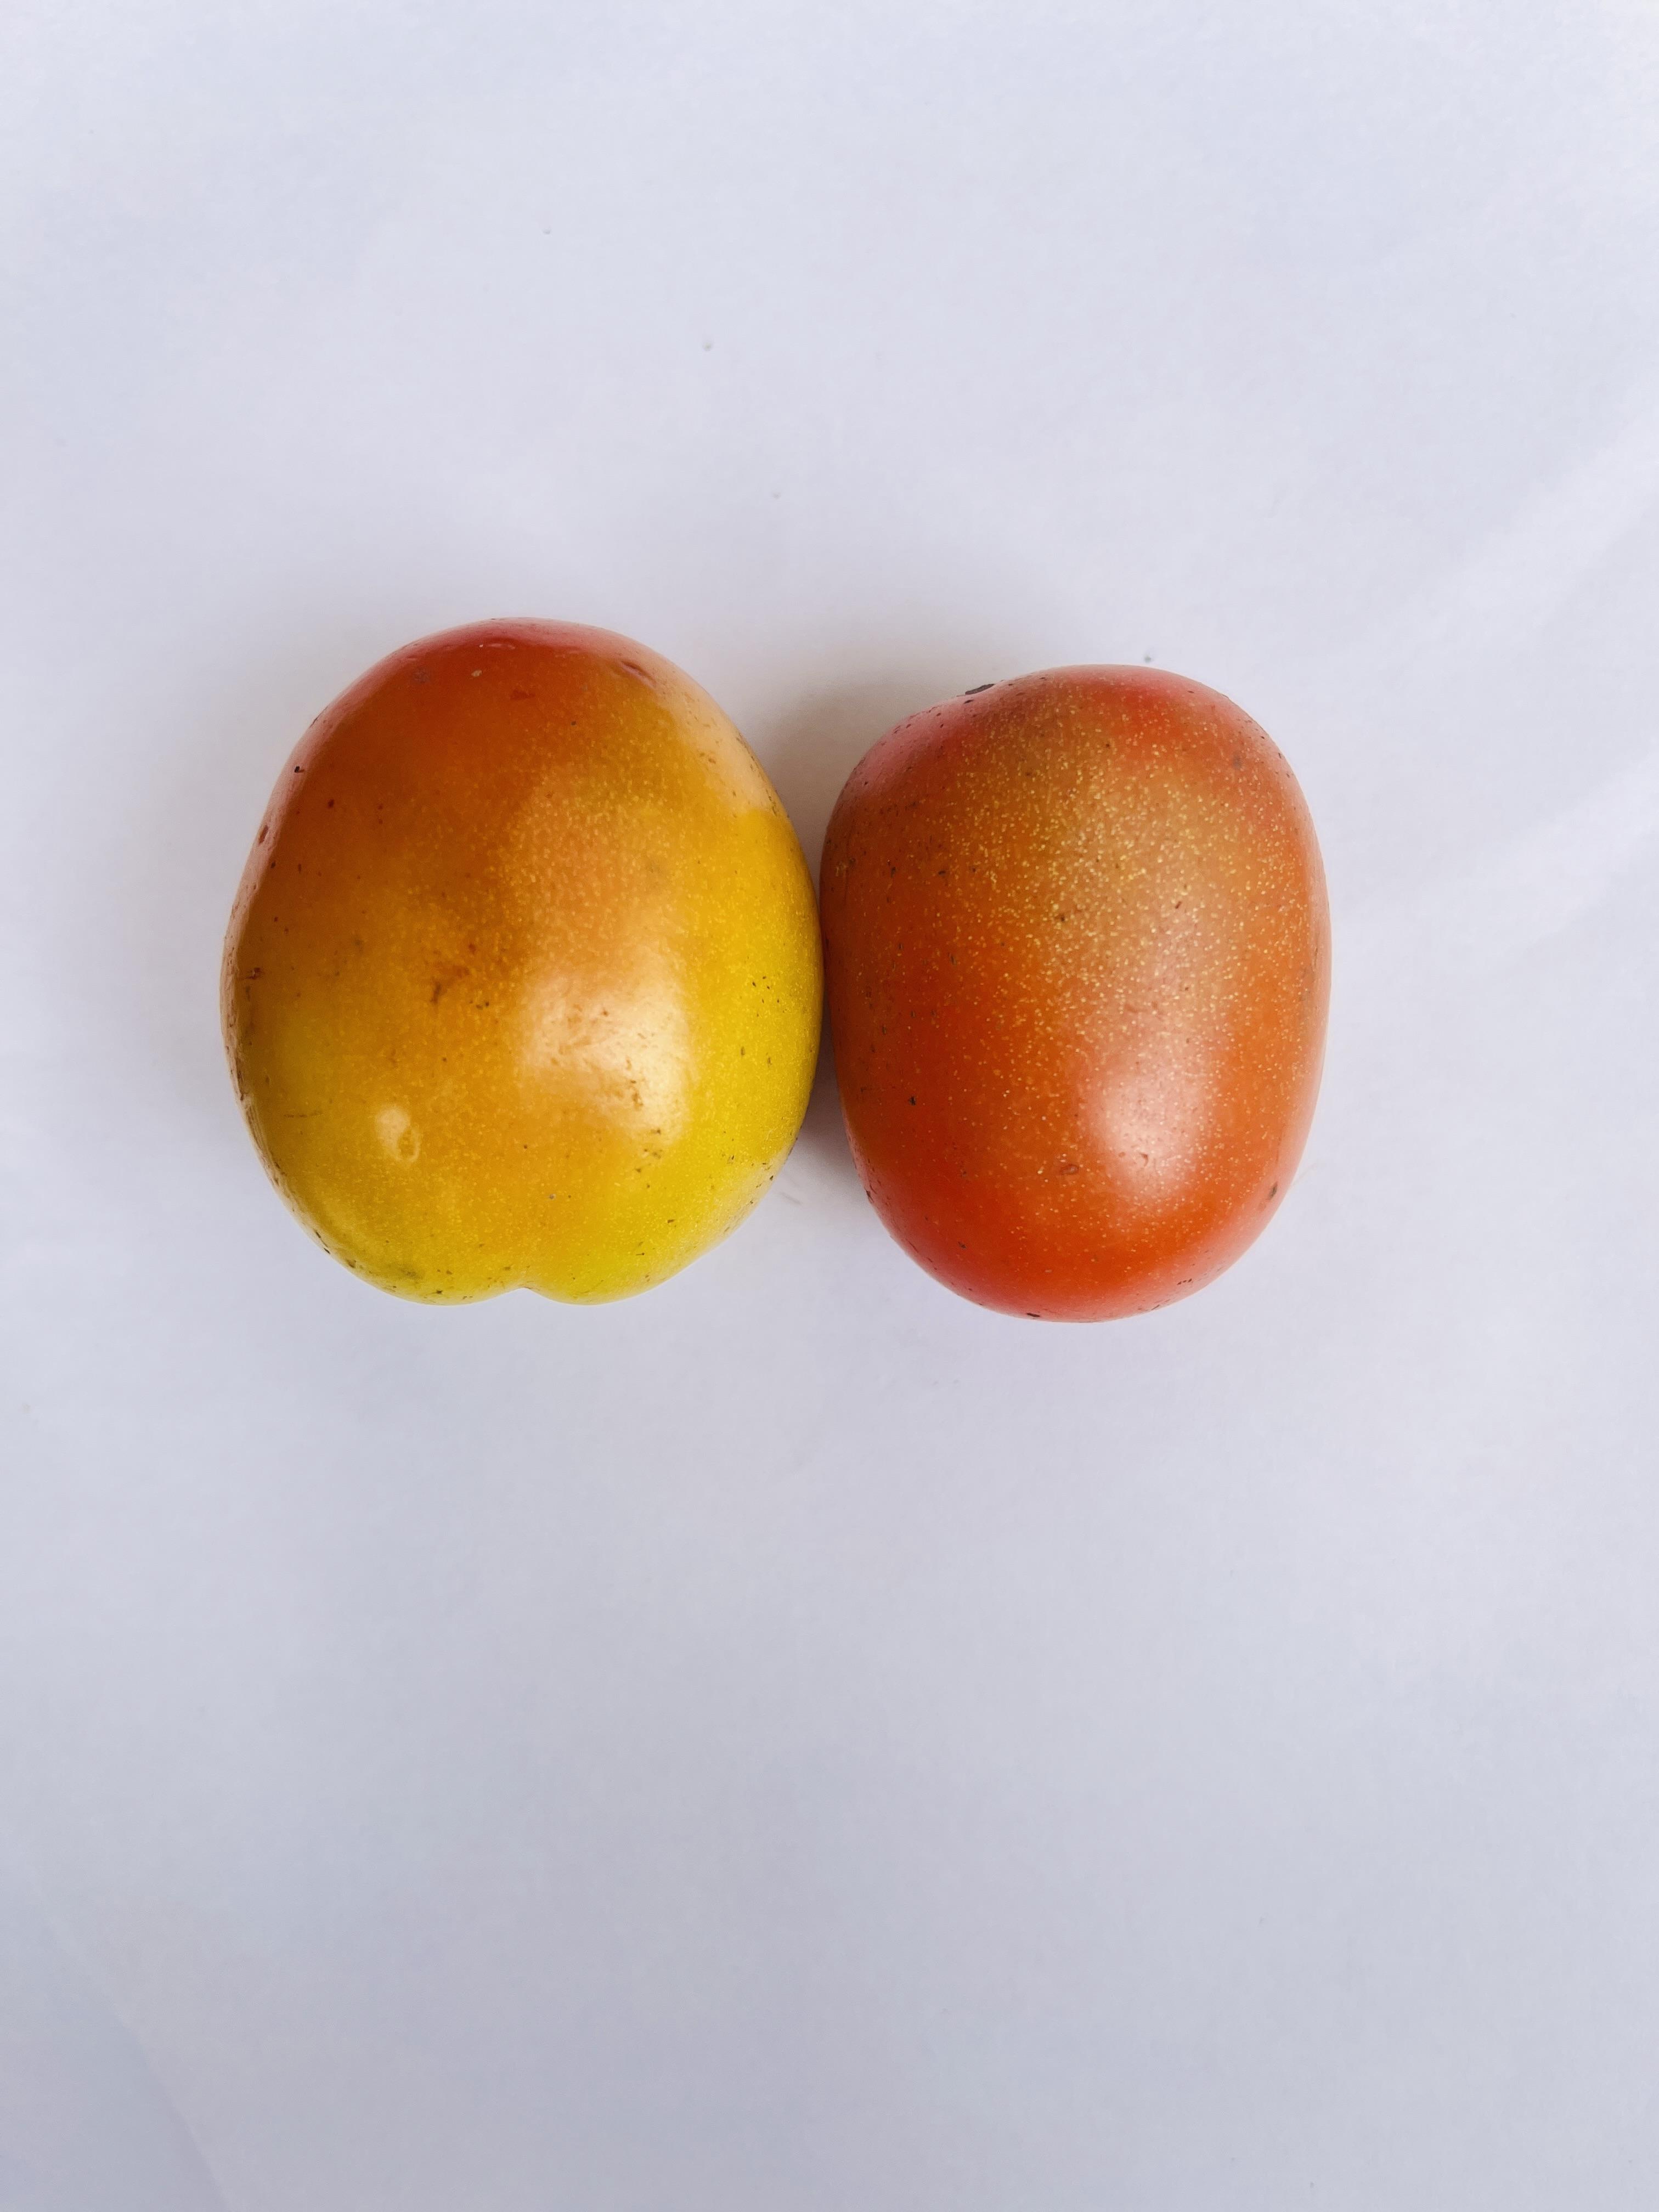
Label: Tomato